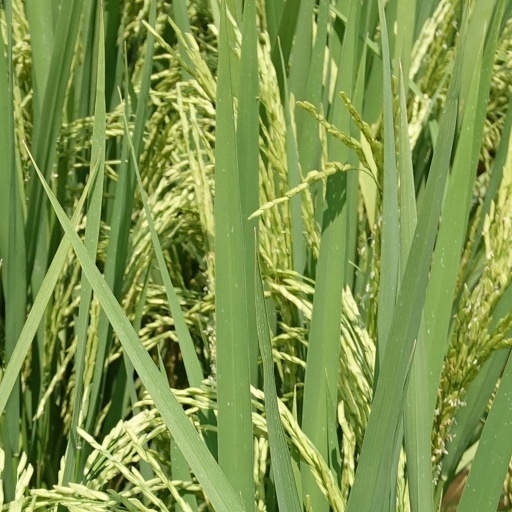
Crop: rice